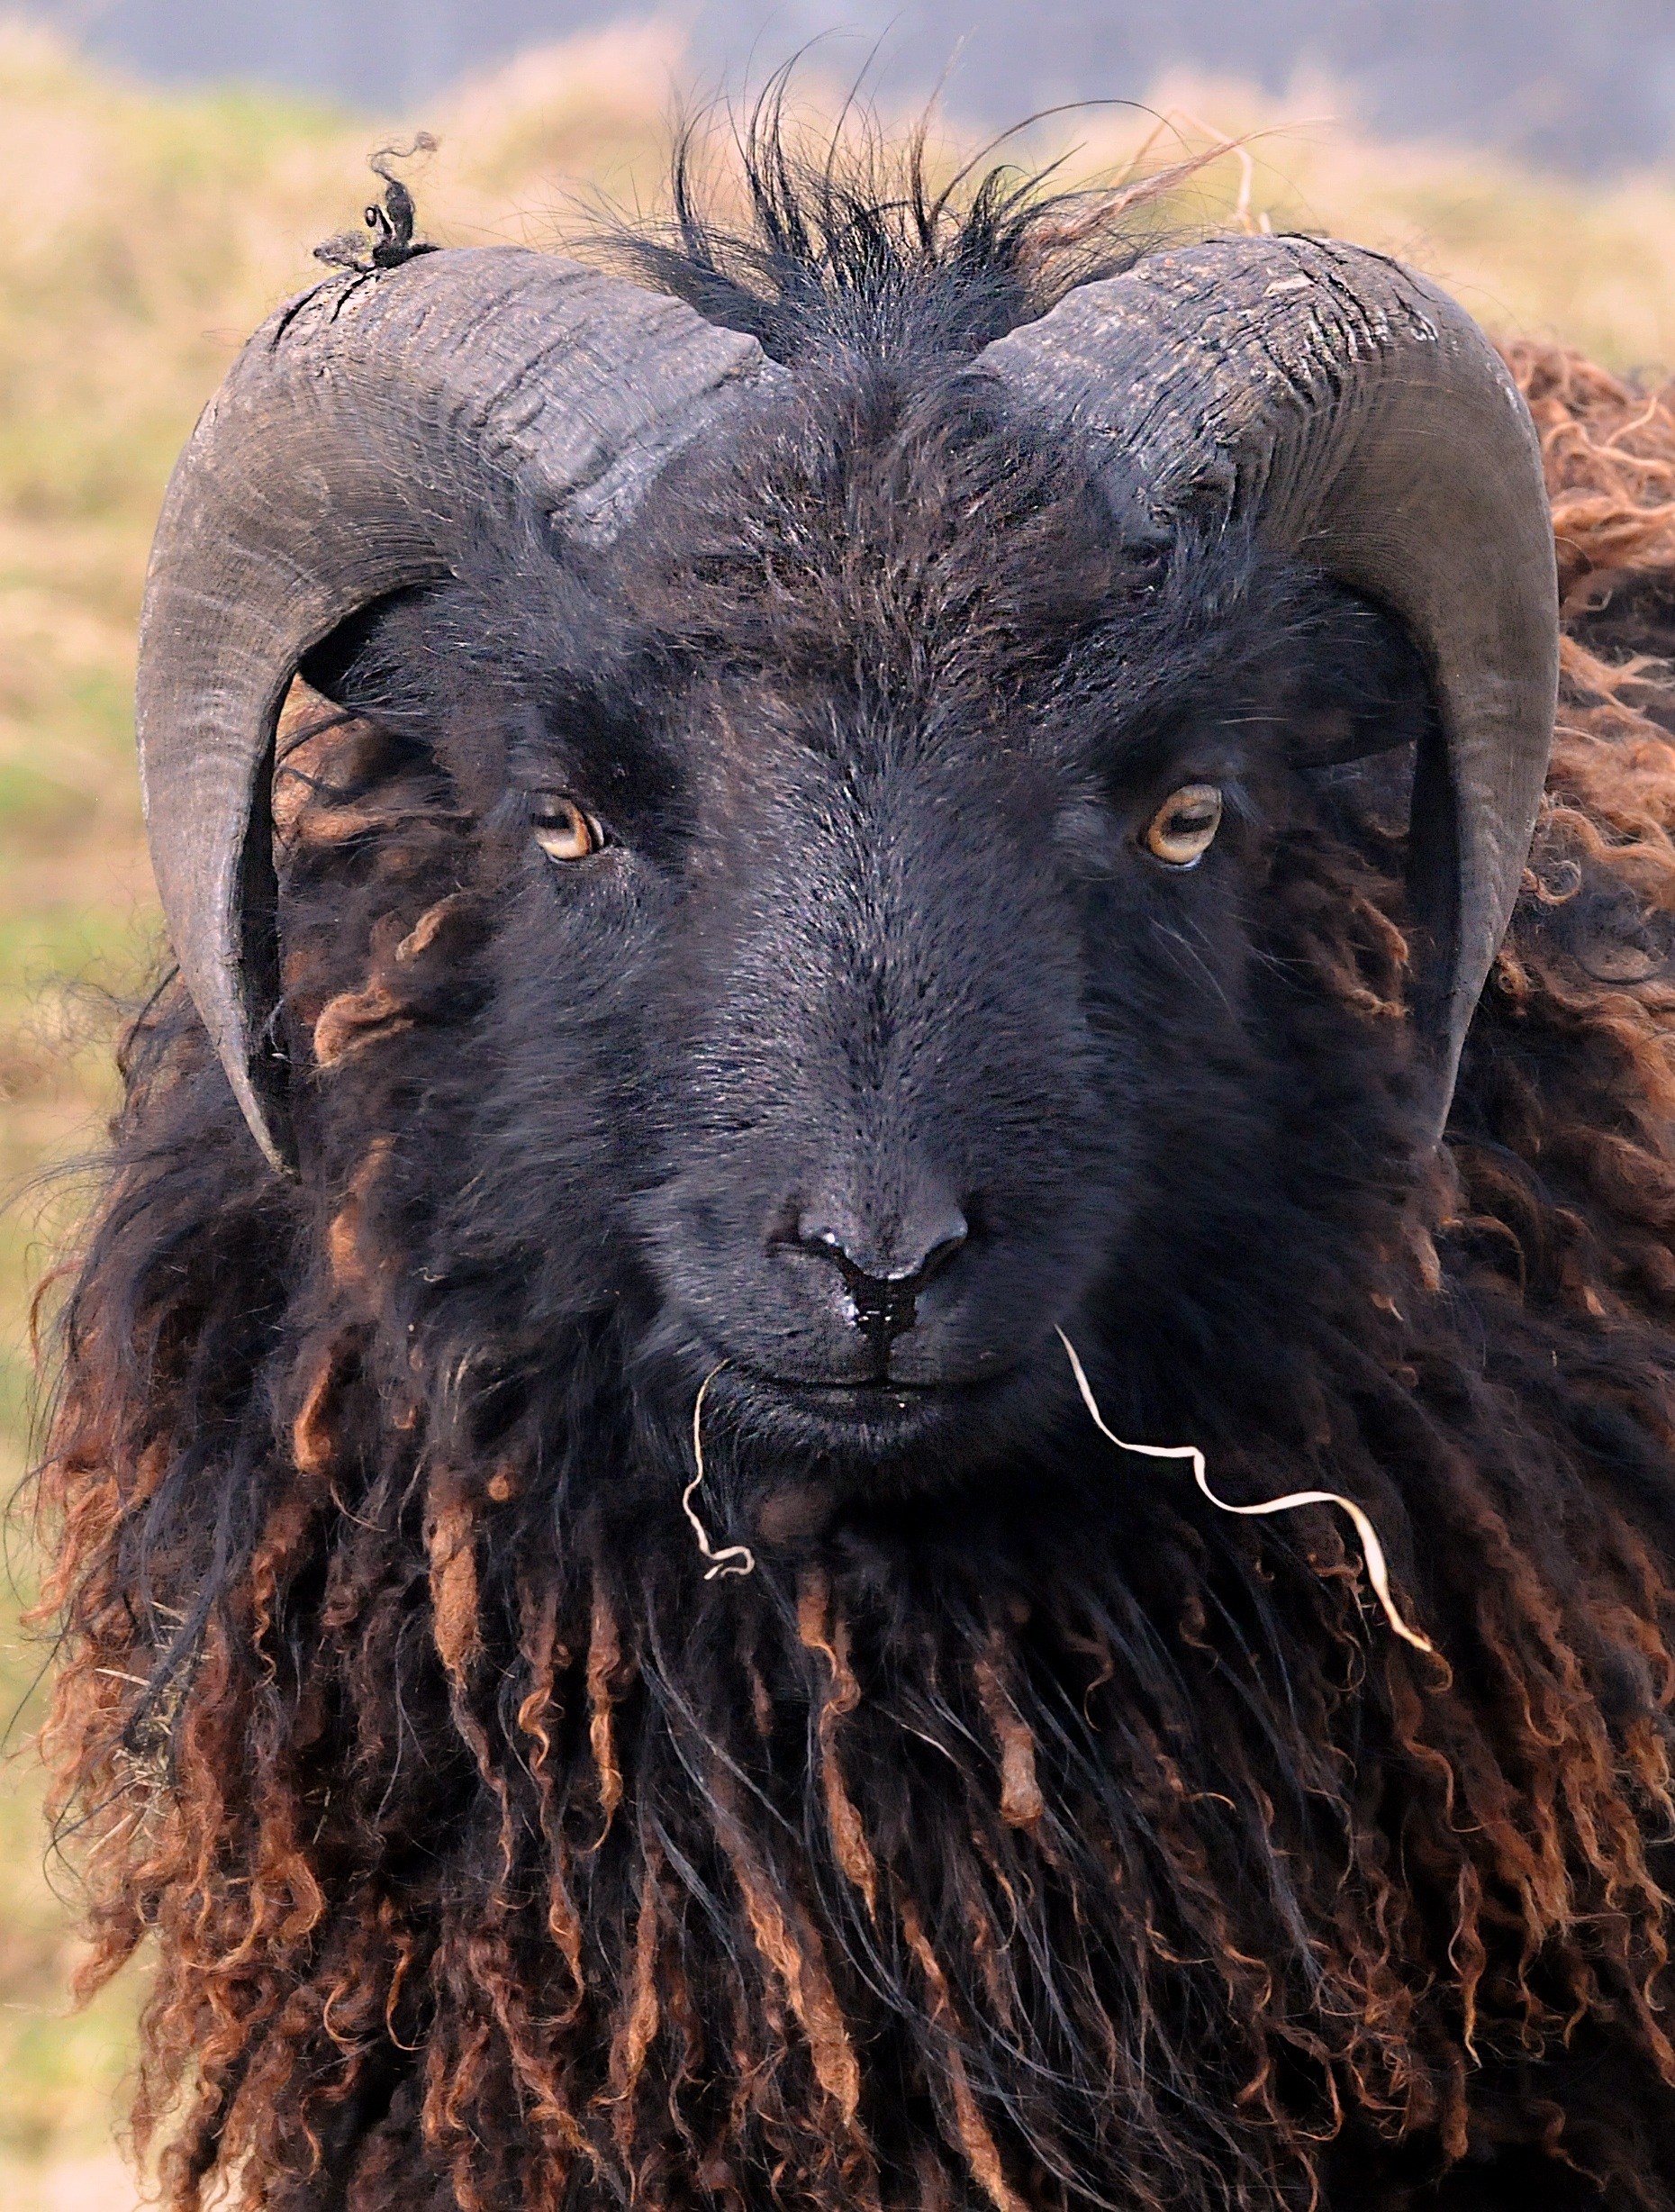
field, animal, france, wildlife, sheep, mammal, wool, vertebrate, sheeps, bison, yak, pre, cattle like mammal, muskox, island of ouessant